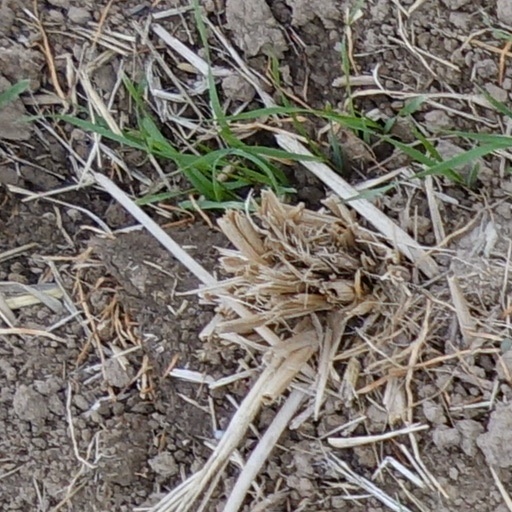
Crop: wheat